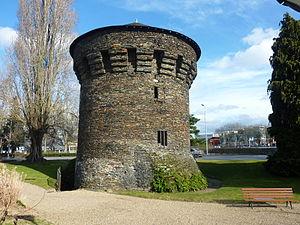
La tour des Anglais, Angers, Maine-et-Loire, France. Datant du 15{{{e}}} siècle, elle est située près du Pont de la Haute-Chaîne, côté ouest de la Maine.
Les fortifications d'Angers sont les anciennes enceintes de la ville d'Angers, dans le département de Maine-et-Loire. Les premières sont élevées pendant le Bas-Empire romain, puis agrandies et complétées tout au long du Moyen Âge.
Ce tableau présente la liste de tous les monuments historiques classés ou inscrits dans la ville d’Angers en France.
Le pont Confluences est un pont en arc à tablier intermédiaire franchissant la Maine à Angers, dans le département de Maine-et-Loire et la région des Pays de la Loire en France. Il s'agit du huitième pont de cette ville, situé entre le pont Jean Moulin et le pont de la Haute-Chaîne. Ce franchissement est réservé à la première ligne de tramway ainsi qu'aux modes de transports doux, à savoir vélos et piétons, et en cas de nécessité, aux véhicules d’urgences.
Angers compte 2 892 sites inscrits à l’inventaire général du patrimoine culturel et 100 monuments répertoriés à l'inventaire des monuments historiques, parmi lesquels 69 % de bâtiments civils et 21 % d’édifices religieux. Environ 41 % de ces bâtiments sont du Moyen Âge, 36 % de l'époque moderne, 18 % du XIXᵉ siècle et 3 % seulement du XXᵉ siècle. La ville est par ailleurs labellisée Ville d’Art et d’Histoire.